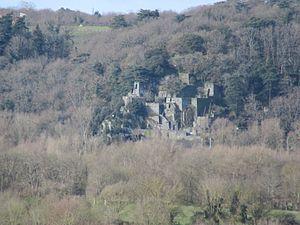
Les Folies Siffait sont un parc aménagé entre 1816 et 1830 dans le domaine de la Gérardière, au Cellier, près de Nantes, par Maximilien Siffait, architecte amateur, et par la suite par son fils Oswald, botaniste.
Le Cellier est une commune de l'Ouest de la France, située dans le département de la Loire-Atlantique, en région Pays de la Loire.